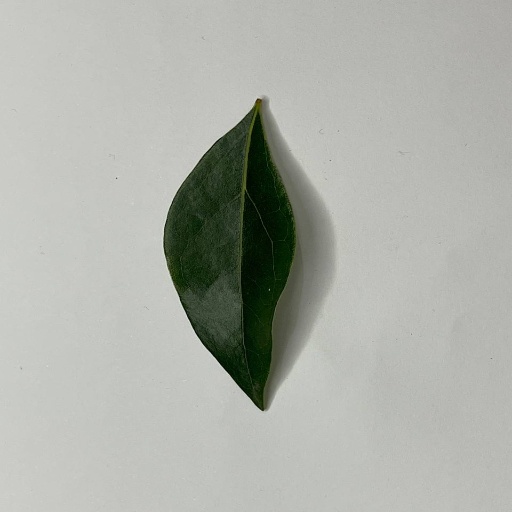
Species: Camphor
Leaf condition: Healthy Leaf